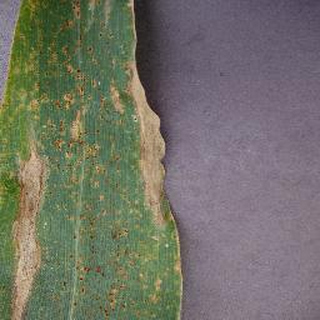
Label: corn_northern_leaf_blight